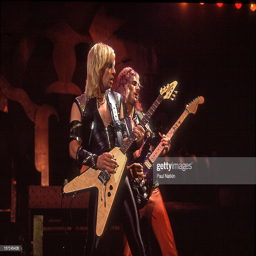
heavy metal artist perform onstage .